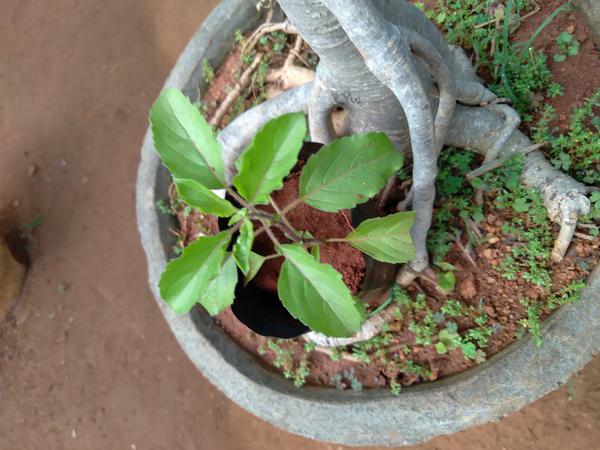
Plant: Tulasi